Organosilver chemistry

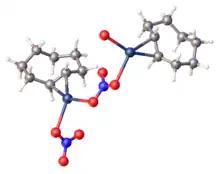
Portion of the structure of the coordination polymer formed from silver nitrate and trans-cyclooctene.

Like other heavy d metal ions, Ag has a pronounced affinity for alkenes. The ability of silver to form alkene complexes has long been exploited in the separation of alkenes by "argentation chromatography", which uses a support containing silver salts. Illustrative is [Ag(CH)].